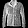
Label: Coat